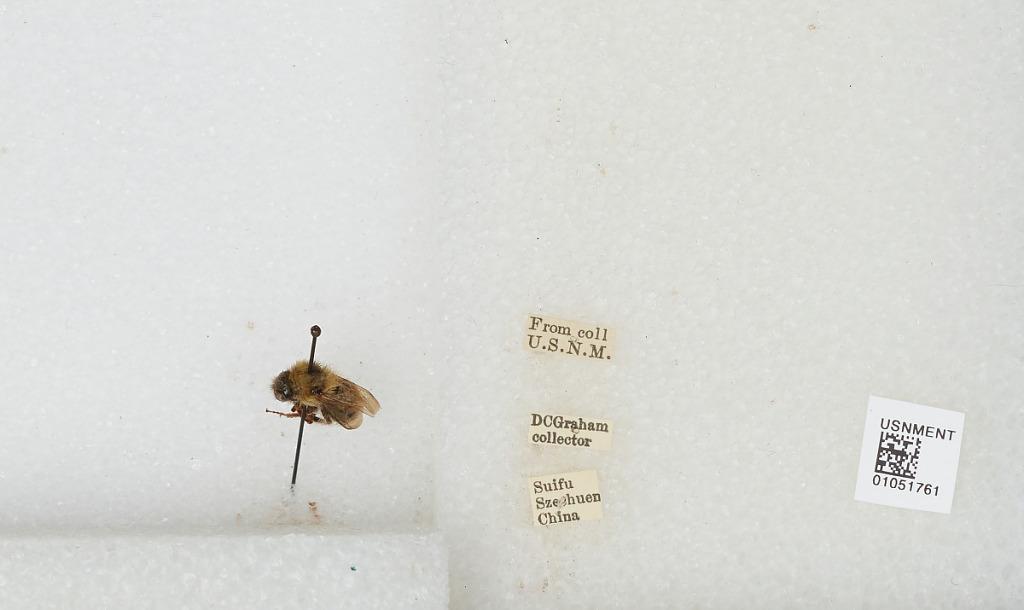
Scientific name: Bombus sp.
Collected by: D. Graham
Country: China
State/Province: Sichuan
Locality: Yibin